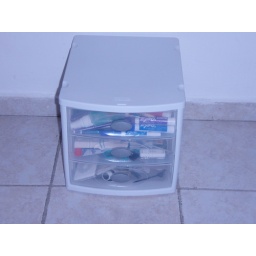
Plastic 3 drawer desk organizer (items in drawers not included) - $5